Economy of Greece

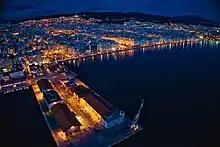
The Port of Thessaloniki

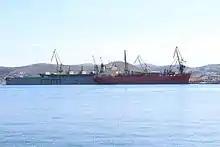
Neorion shipyard, located in Ermoupolis

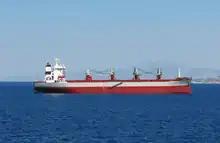
23.2% of the world's total merchant fleet is owned by Greek companies, making it the largest in the world. They are ranked in the top 5 for all kinds of ships, including first for tankers and bulk carriers.

Shipping has traditionally been a key sector in the Greek economy since ancient times. In 1813, the Greek merchant navy was made up of 615 ships. Its total tonnage was 153,580 tons and was manned with 37,526 crewmembers and 5,878 cannons. In 1914 the figures stood at 449,430 tons and 1,322 ships (of which 287 were steam boats).